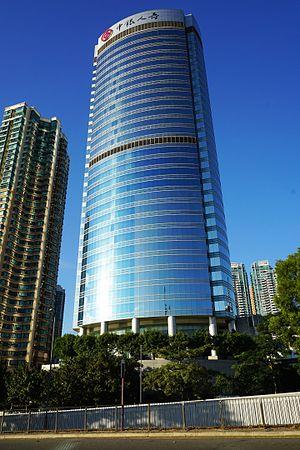
Le Bank of China Centre appelé aussi Island Harbourview Olympian Centre est un gratte-ciel de 131 mètres de hauteur et 27 étages situé à Hong Kong en Chine et qui a été construit de 1998 à 2000. L'immeuble qui abrite des bureaux fait partie du complexe Olympian City qui comprend un grand nombre de gratte-ciel.